Miguel Grinberg

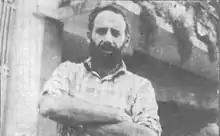
Miguel Grinberg in 1983

Miguel Grinberg (18 August 1937 – 4 March 2022) was an Argentine writer, poet, and journalist. He died on 4 March 2022, at the age of 84.